Integrated Deepwater System Program

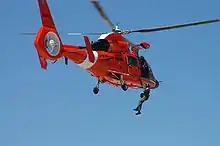
A HH-65C Dolphin helicopter in 2006

The Multi-Mission Cutter Helicopter (MCH) MH-65C is the upgraded model of the HH-65 Dolphin helicopter, which has been used by the Coast Guard since the 1980s. The new model (HH-65C model) features a more powerful engine, allowing the helicopter to fly faster, twice as far, and with twice the payload as their predecessor, the HH-65B model.